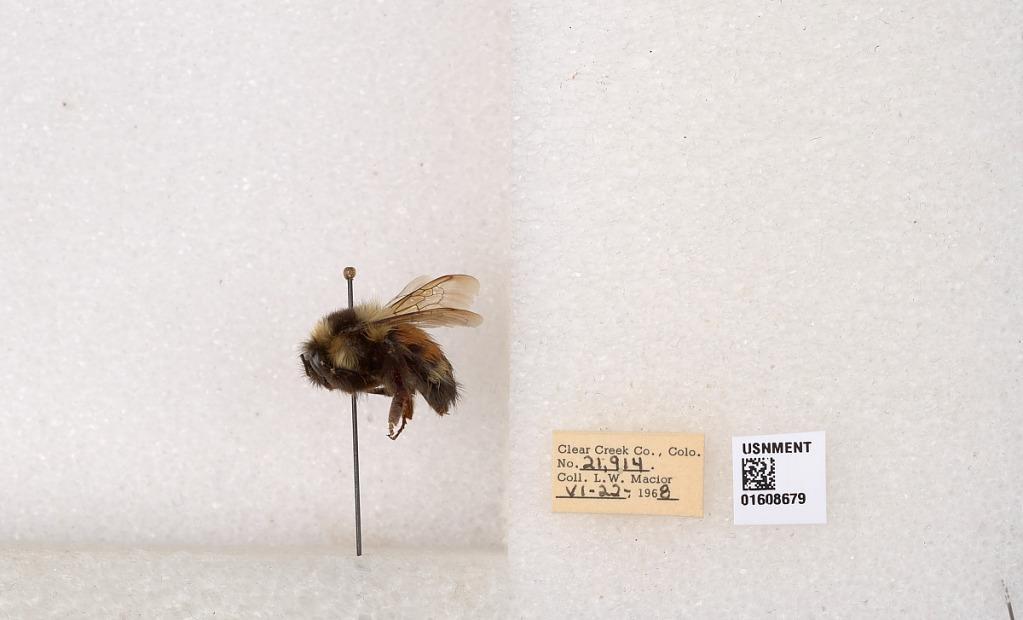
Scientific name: Bombus (Pyrobombus) sylvicola Kirby
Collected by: L. Macior
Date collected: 1968-6-22
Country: United States
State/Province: Colorado
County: Clear Creek
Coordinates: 39.6891, -105.644